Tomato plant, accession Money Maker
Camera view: horizontal (90 deg, fisheye); turntable rotation: 60 degrees
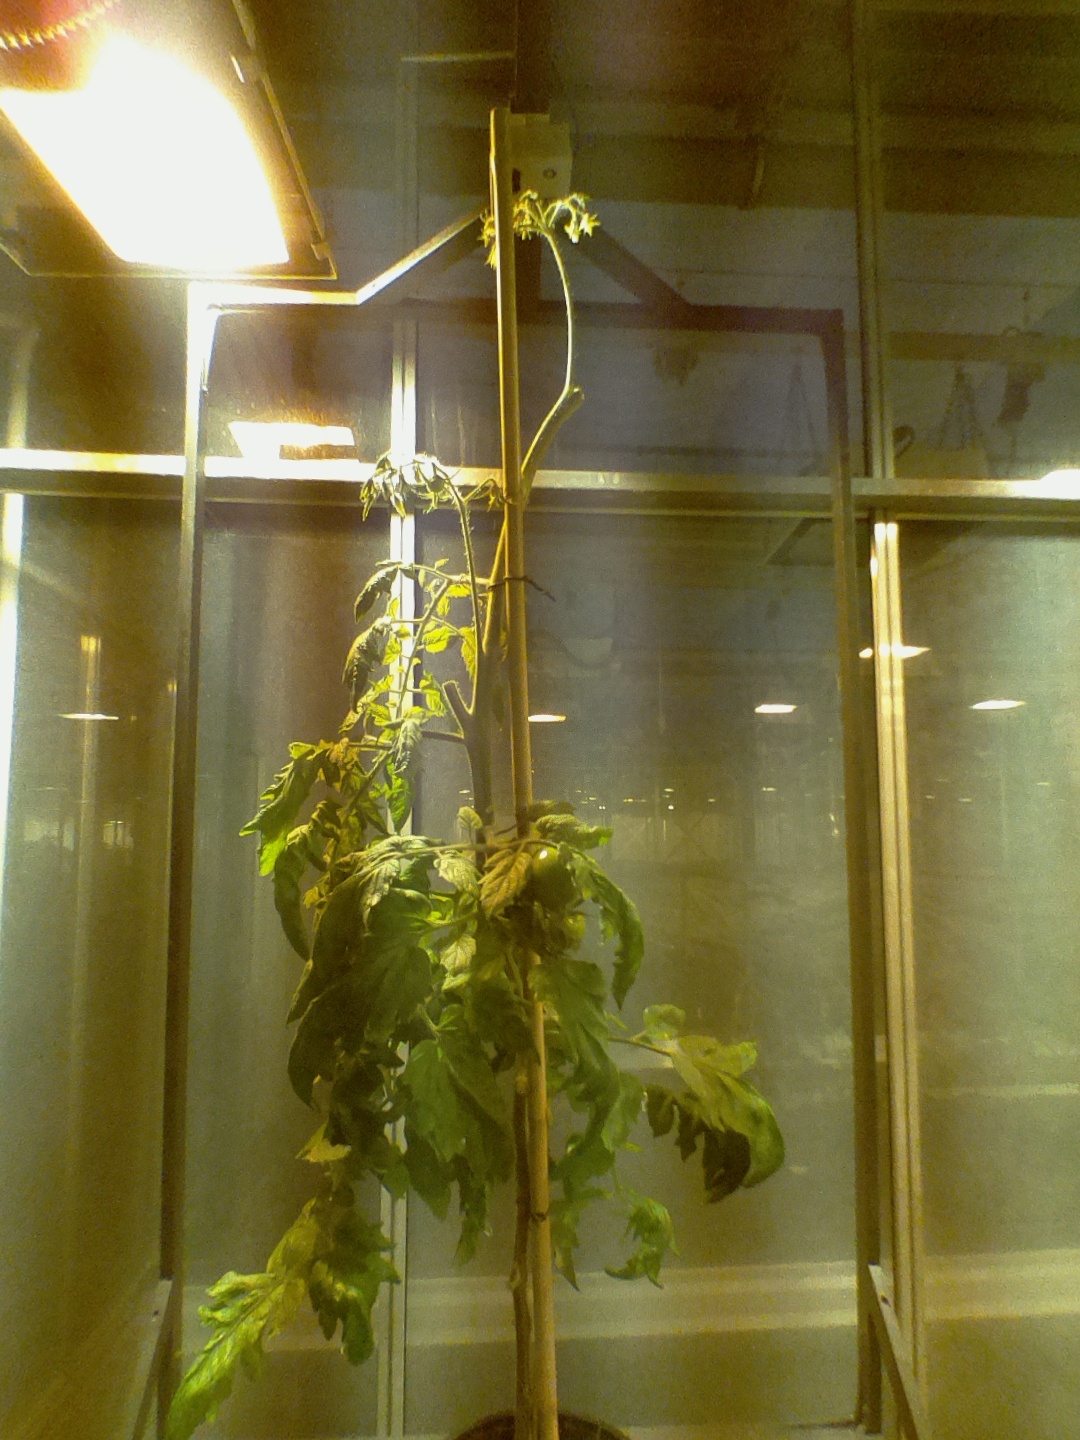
BBCH growth stage 74: 40%-50% of final fruit size